Red River Compact Commission

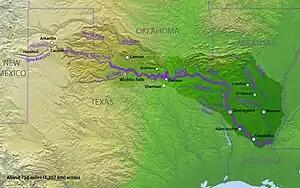
Red River watershed

The Red River Compact was signed by the states of Arkansas, Louisiana, Oklahoma and Texas to avoid disputes over the waters of the Red River in 1978, although Congress had authorized the compact in 1955. The Red River Compact Commission has nine commissioners, two from each member state and one federal representative appointed by the President of the United States.